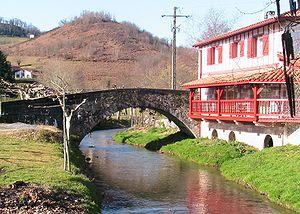
L'Aran, en basque Harana, également surnommée Joyeuse, est une rivière du Pays basque français, affluent gauche de l'Adour.
Bonloc est une commune française, située dans le département des Pyrénées-Atlantiques en région Nouvelle-Aquitaine.